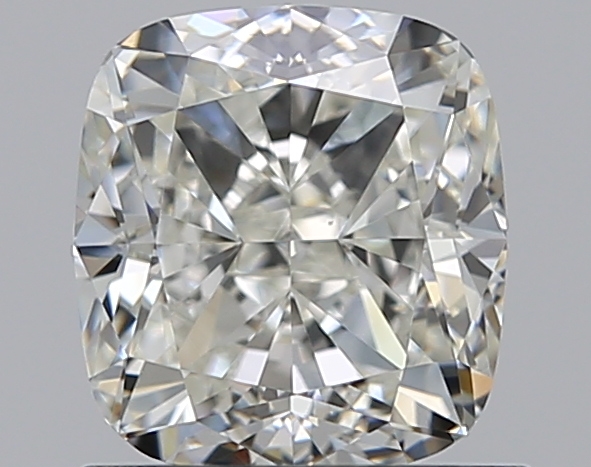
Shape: cushion
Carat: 1.2
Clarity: VS1
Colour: I
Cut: EX
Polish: EX
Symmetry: EX
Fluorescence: N
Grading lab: GIA
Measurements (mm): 6.12 x 5.65 x 3.94